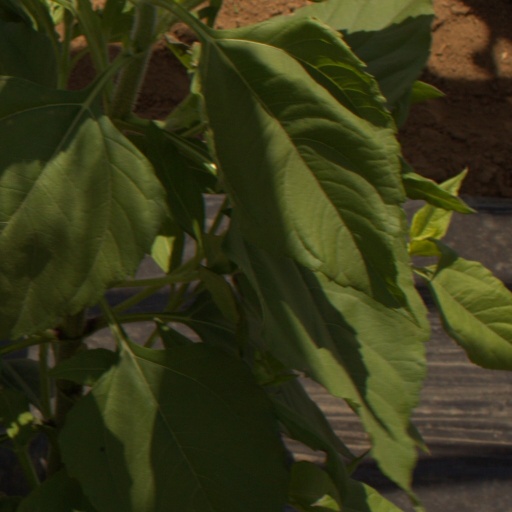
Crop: Jerusalem artichoke